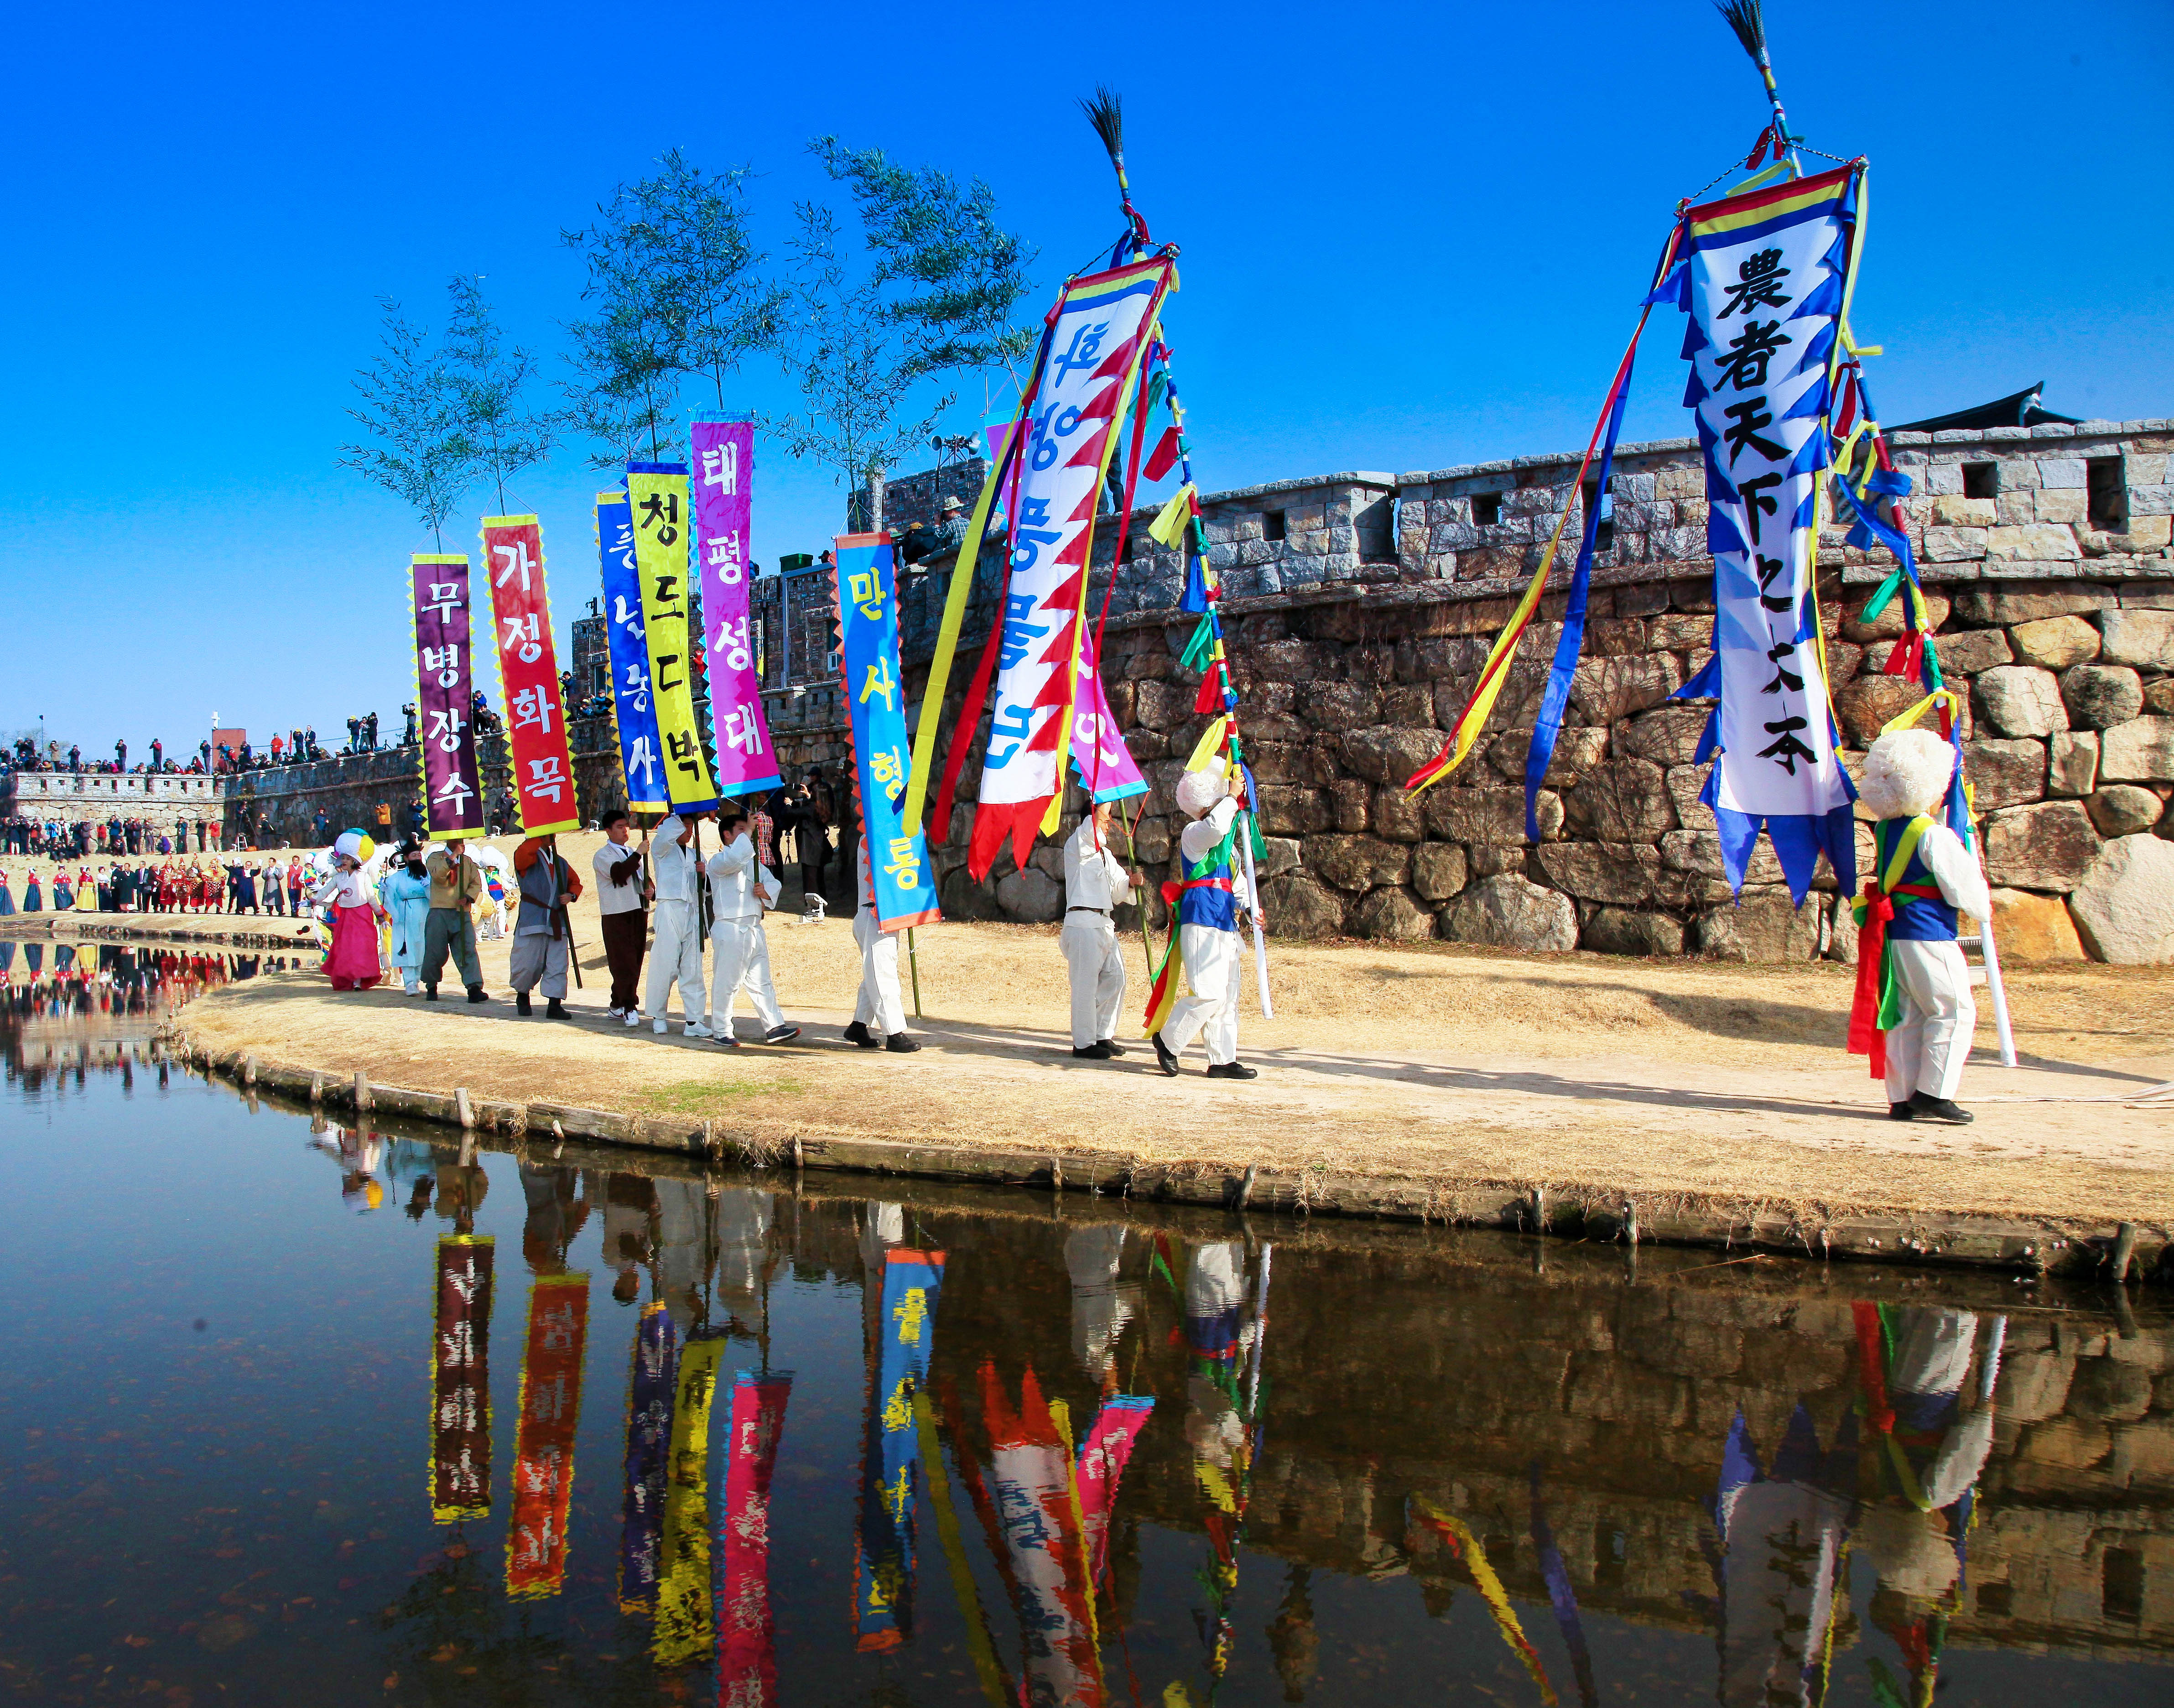
sky, water, tourism, tourist attraction, recreation, city, fair